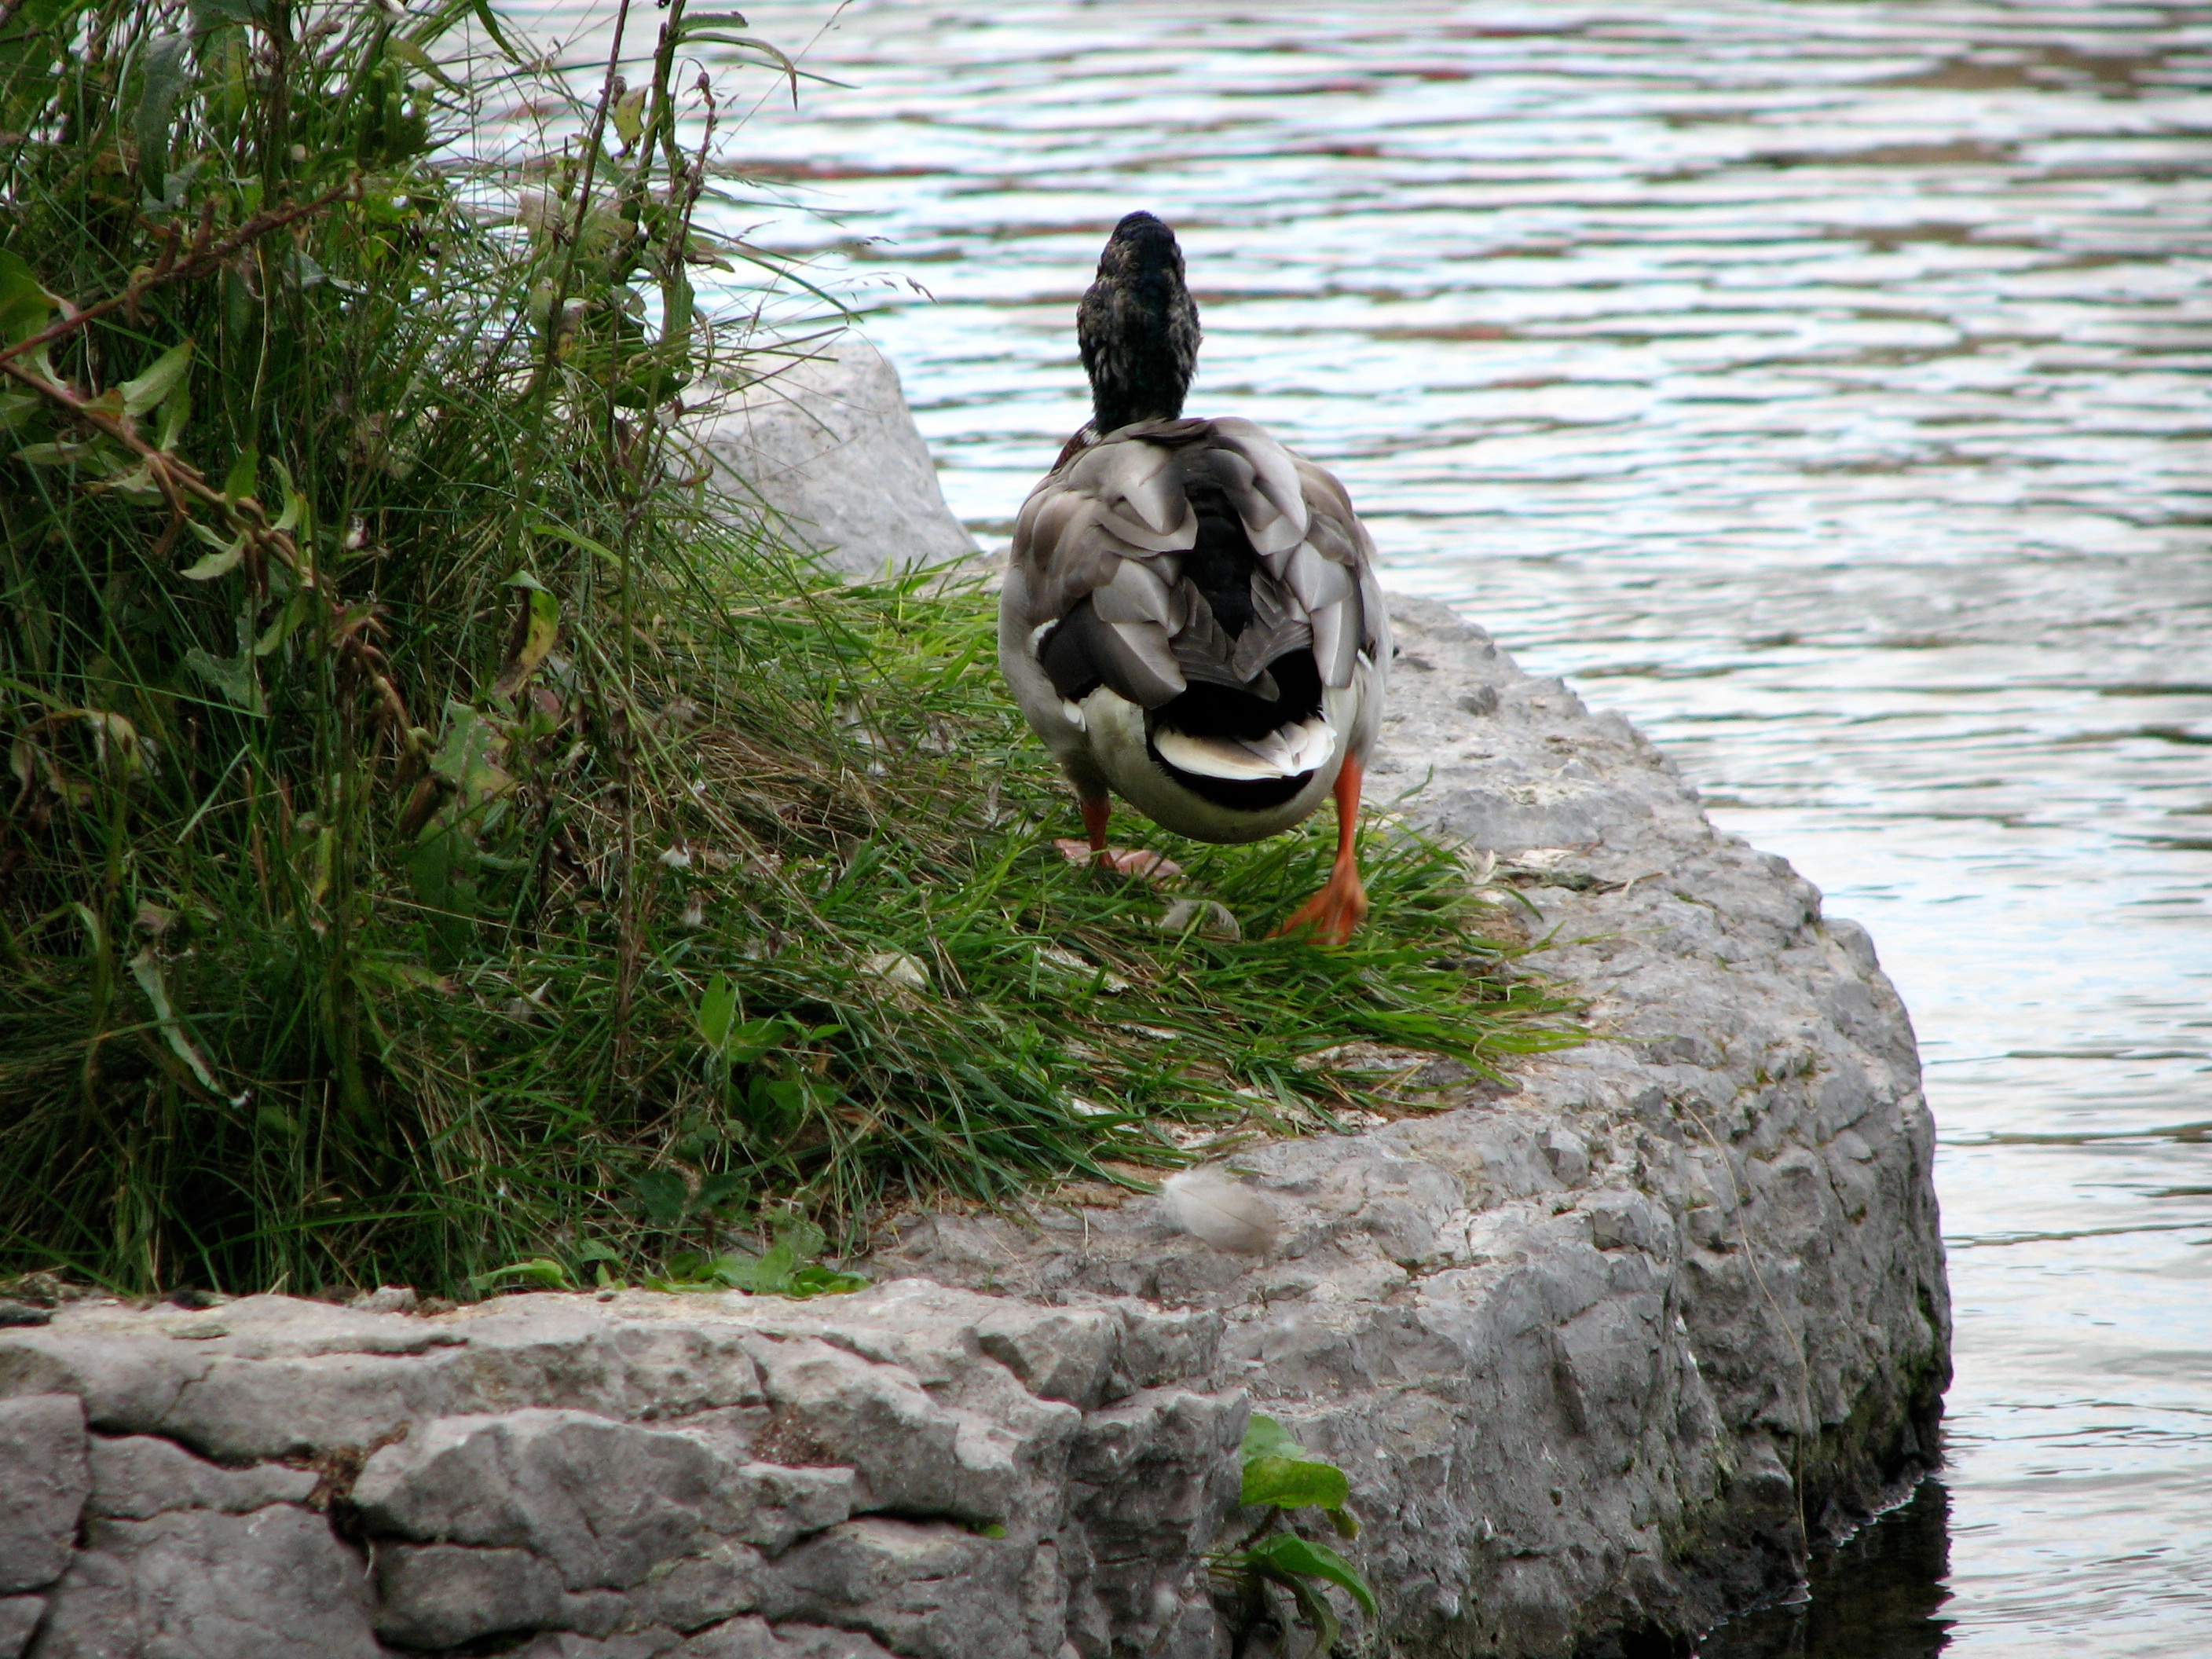
bird, wildlife, duck, waterfowl, water bird, mallard, ducks geese and swans